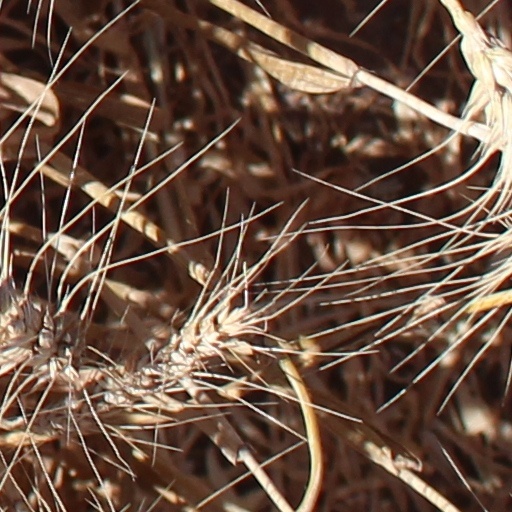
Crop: wheat